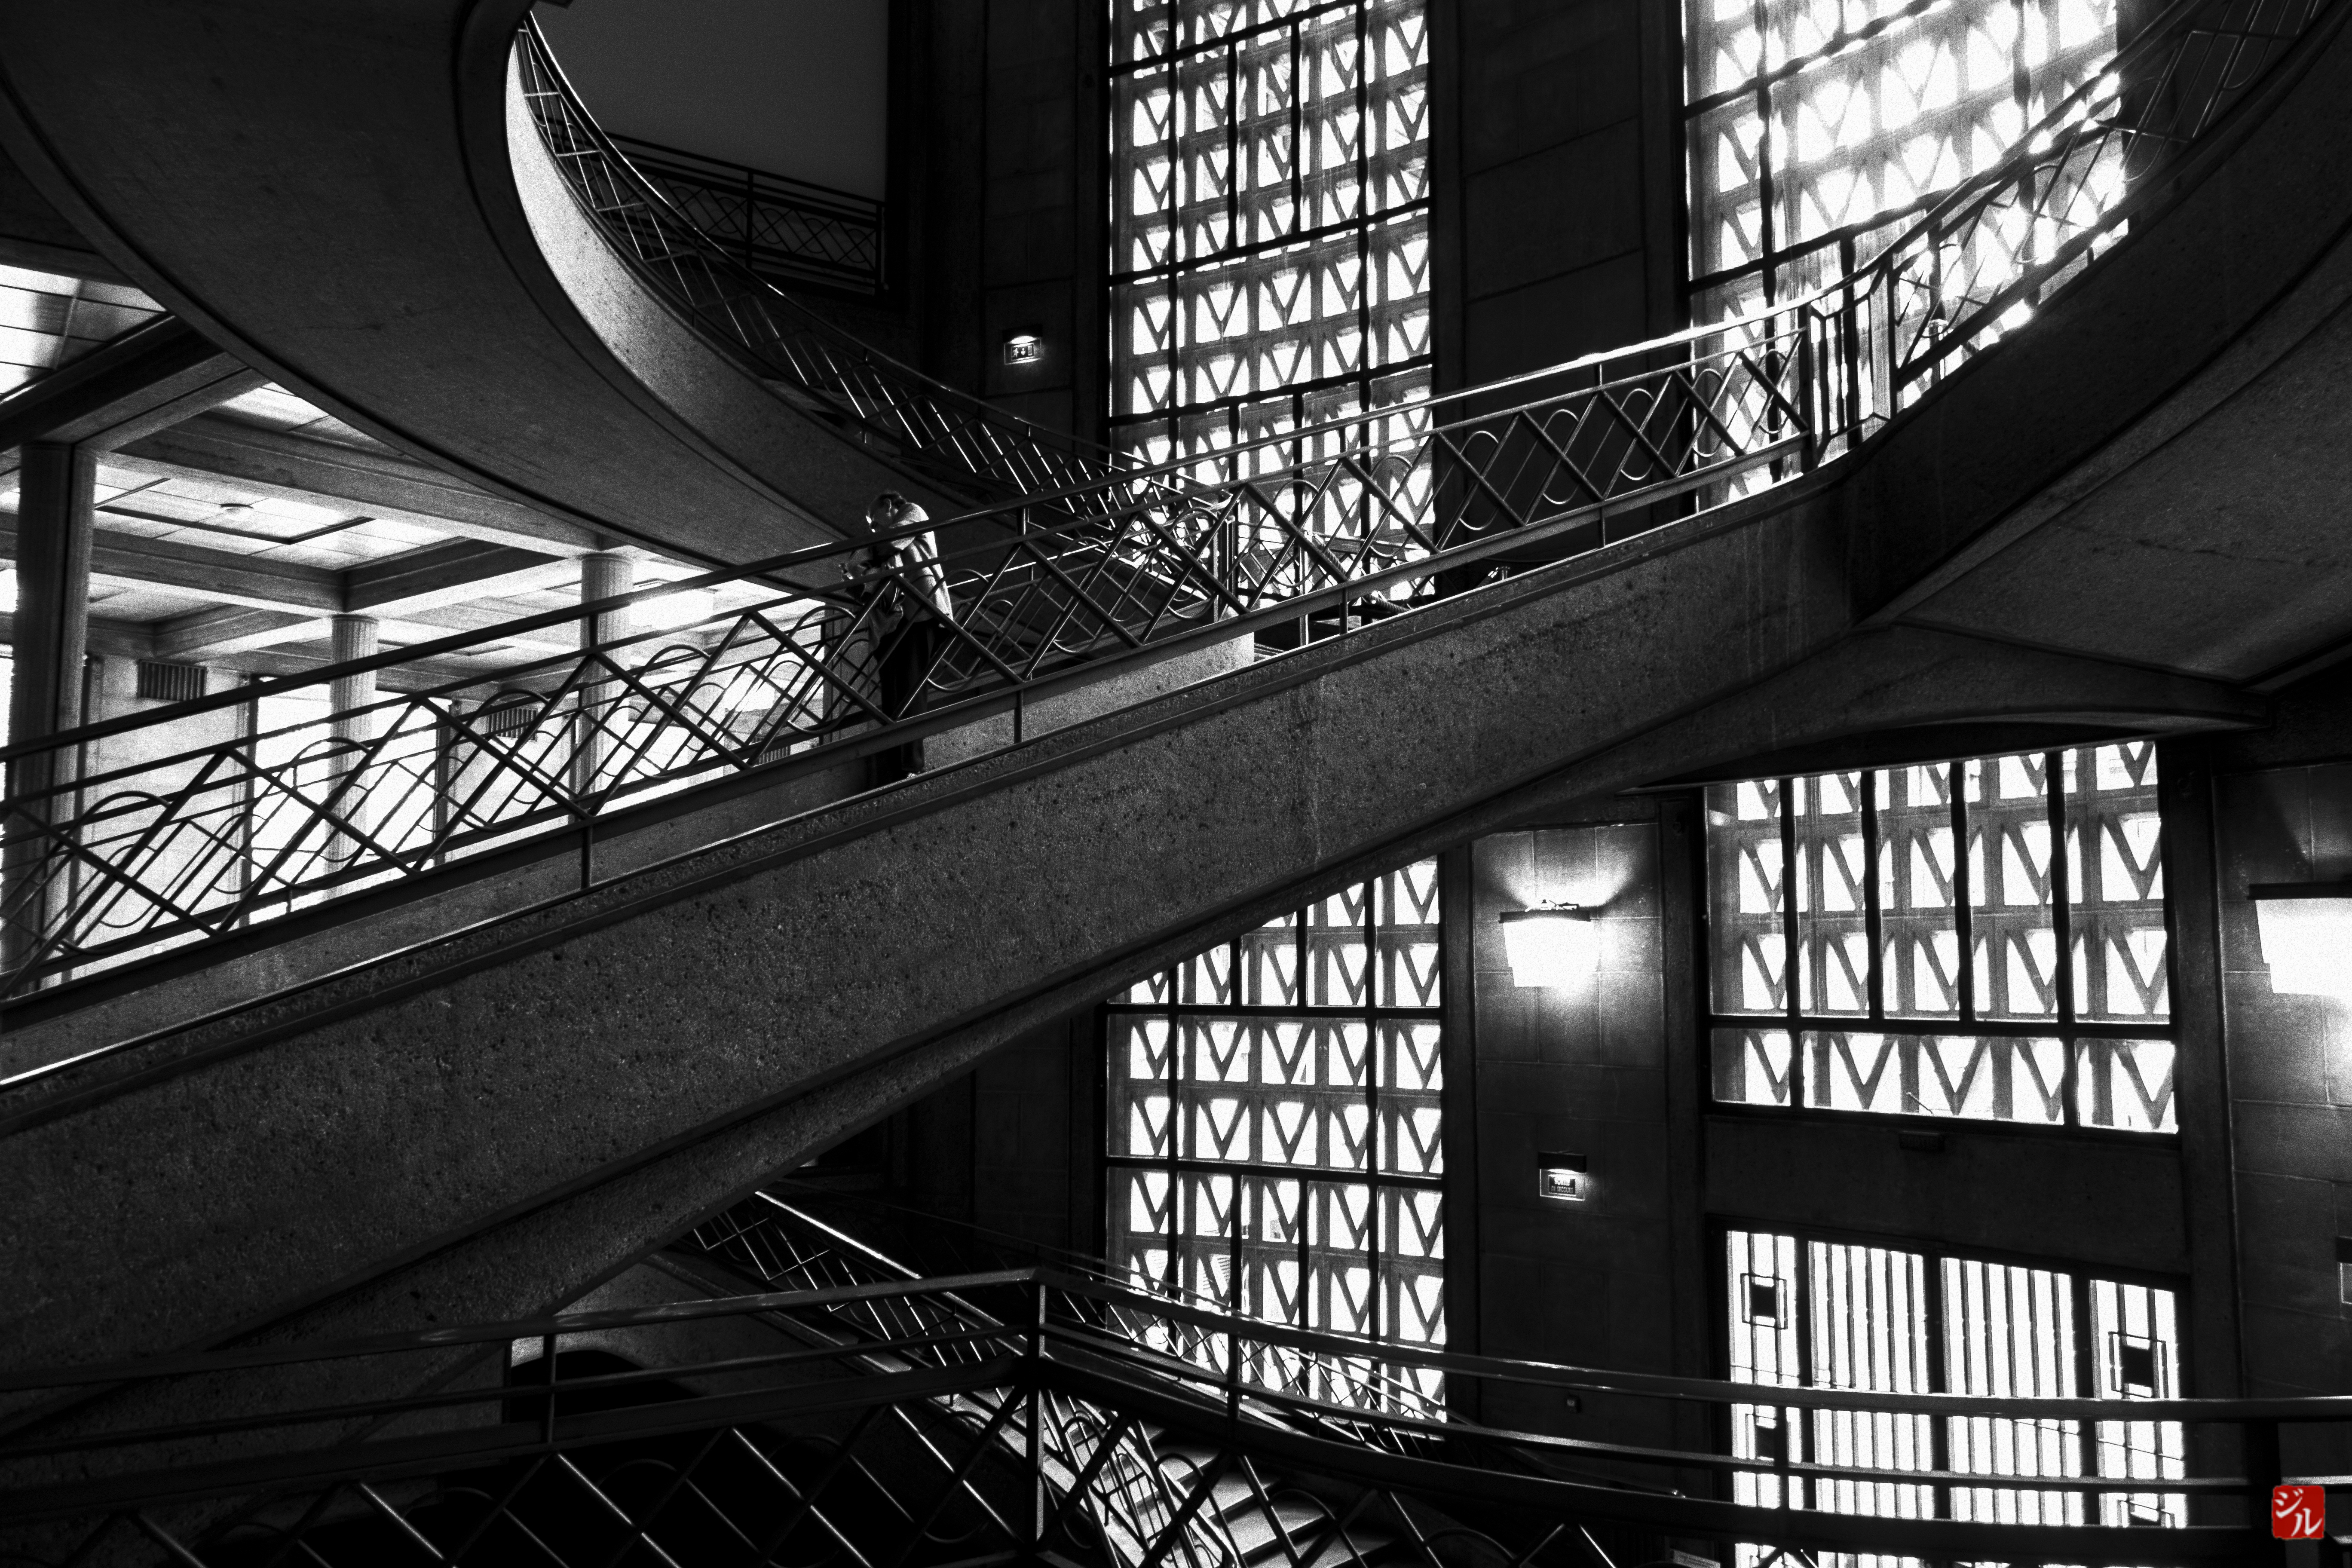
light, black and white, architecture, white, night, photography, paris, france, darkness, black, monochrome, palais, chaillot, design, symmetry, ledefrance, shape, beton, auguste, perret, iena, cese, diena, souverbie, urban area, monochrome photography, single lens reflex camera